Islamic architecture

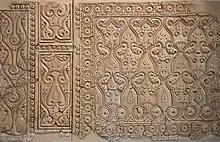
Panel of stucco decoration from Abbasid Samarra (9th century), Iraq, exemplifying the "beveled" style that employed more abstract motifs.

Features from the late Umayyad period, such as vaulting, carved stucco, and painted wall decoration, were continued and elaborated in the Abbasid period. The four-centred arch, a more sophisticated form of the pointed arch, is first attested during the Abbasid period in monuments at Samarra, such as the Qasr al-Ashiq palace, and became widely used in some regions at later periods. Samarra also saw the appearance of new decorative styles, particularly in stucco and plasterwork, which rendered the earlier vegetal motifs of late antique traditions into more abstract and stylized forms, as exemplified by the so-called "beveled" style. These decorative techniques quickly spread to other regions where stucco decoration played a prominent role.